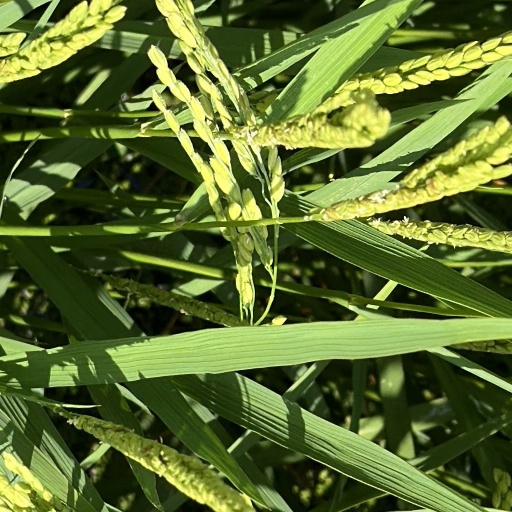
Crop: rice